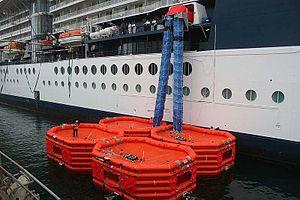
Test des canots de sauvetage sur le paquebot Constellation. On voit les canots gonflables et auto-retournables, dans lequels on descend par des chutes.